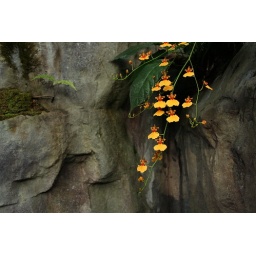
Flowers over rock wall